Shimizu, Shizuoka

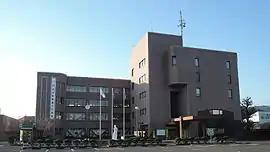
Shimizu Town Hall

Shimizu is located at the northern end of Izu Peninsula. Both the Kakita River and the Kano River flow through the town. The area has a temperate maritime climate with hot, humid summers and mild, cool winters.